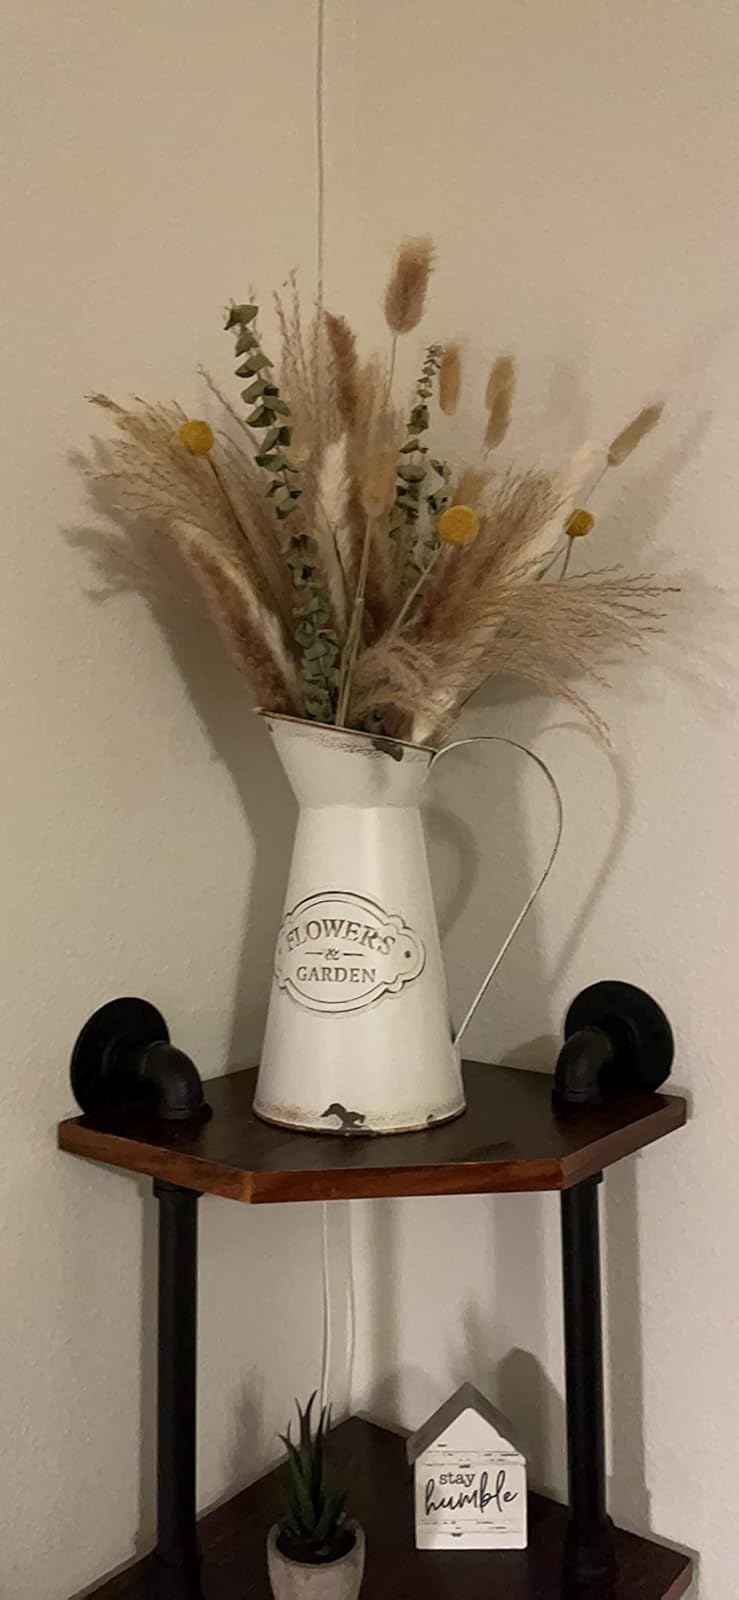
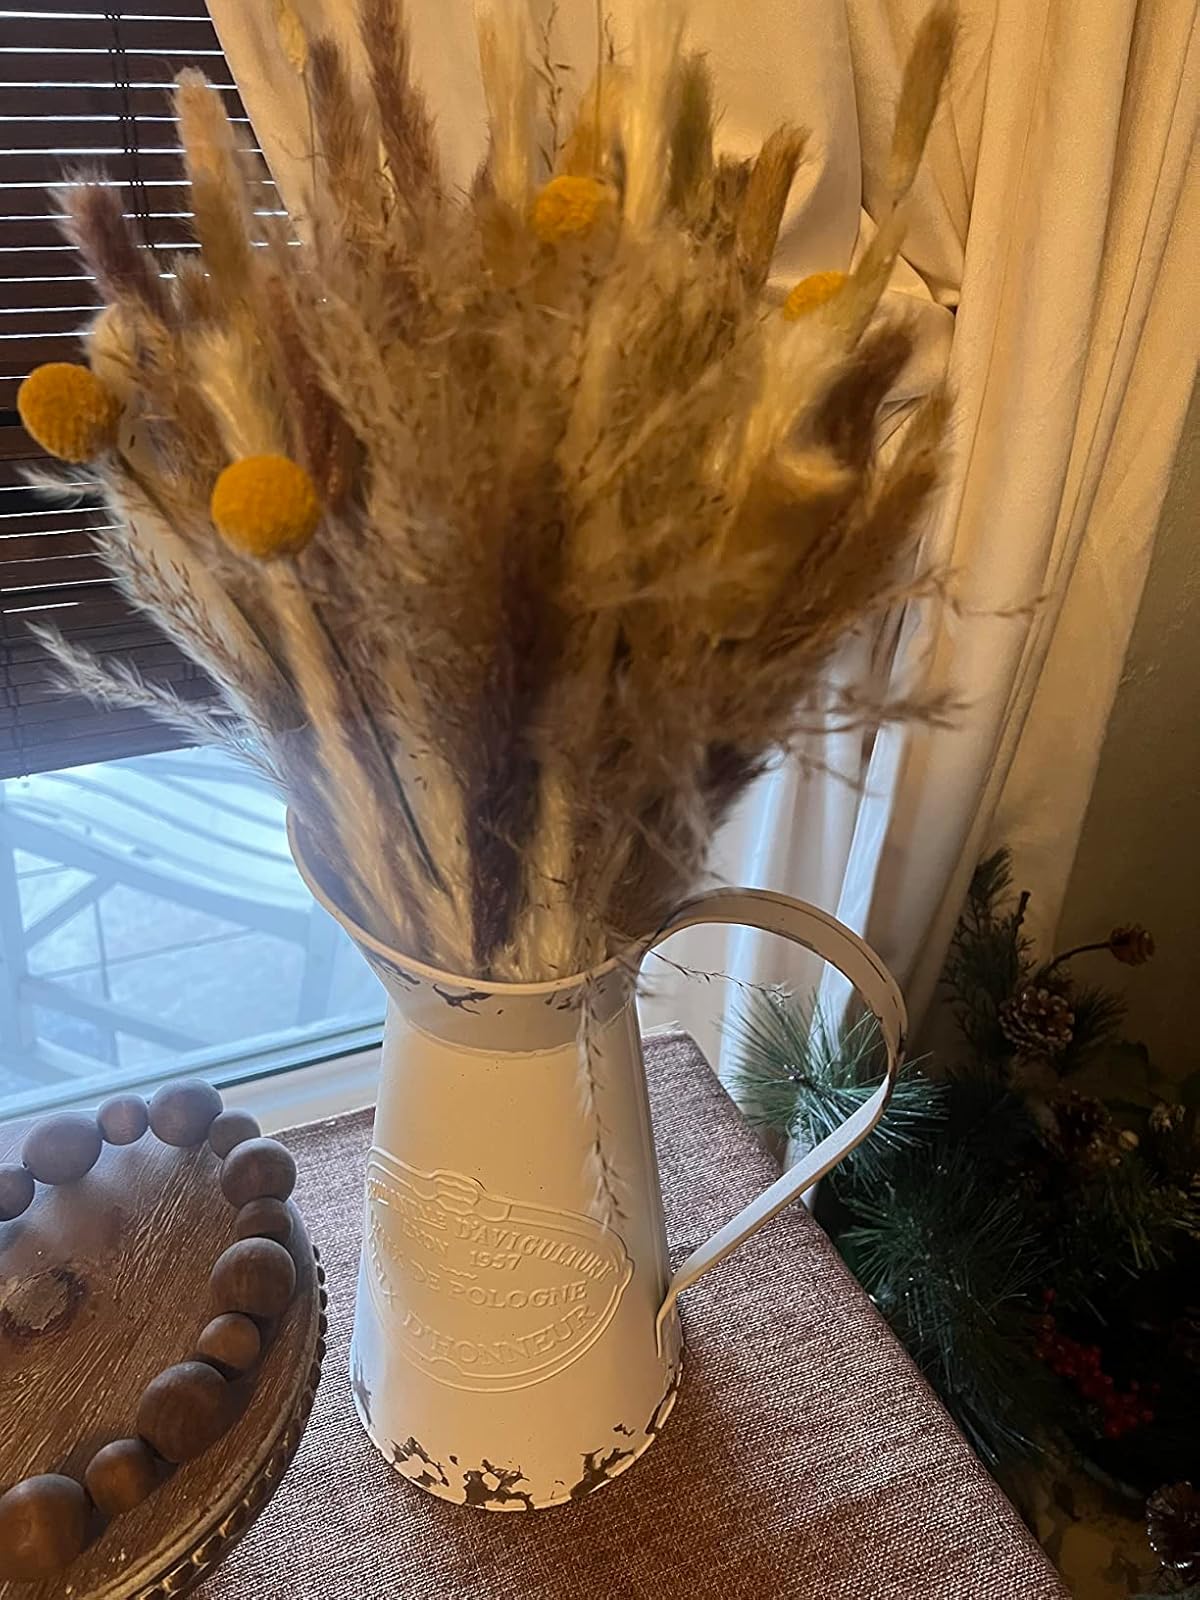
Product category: vase
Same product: no